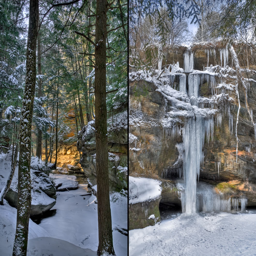
snow and frozen falls , icicles --